CMLL International Gran Prix (2008)

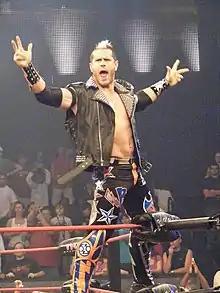
Alex Shelley, represented Total Nonstop Action Wrestling and the United States.

In 1994 the Mexican professional wrestling promotion Consejo Mundial de Lucha Libre (CMLL) organized their first ever International Gran Prix tournament. The first tournament followed the standard "single elimination" format and featured sixteen wrestlers in total, eight representing Mexico and eight "international" wrestlers. Some of these international wrestlers were already working for CMLL at the time, such as King Haku and Corazon de León while others came to Mexico specifically for the tournament such as Japanese wrestler Yamato. In the end Mexican Rayo de Jalisco Jr. defeated King Haku in the finals to win the tournament. In 1995 CMLL brought the tournament back, creating an annual tournament held every year from 1995 through 1998 and then again in 2002, 2003 and finally from 2005 through 2008. The first five tournaments from 1994 through 1998 were all standard 16-man tournaments, but when CMLL brought the International Gran Prix tournament back in 2002 it was modified into a "Torneo Cibernetico" elimination match where an eight-man "Team Mexico" would face off against an eight-man "Team International" until only one team or wrestler survived.